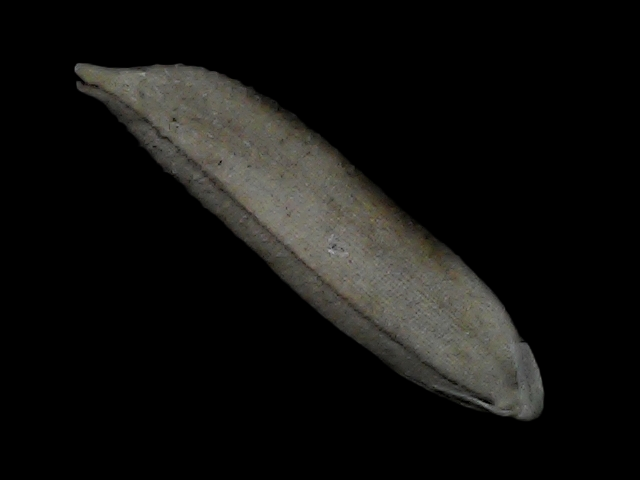
Rice variety: Bd57